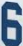
Number: 6